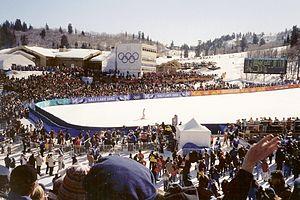
Snowbasin est une station de sports d'hiver situé dans les Montagnes Wasatch dans l'État d'Utah, à environ 53 km au nord-est de Salt Lake City. Il s'agit d'une des plus anciennes stations de sports d'hiver américaines. Lors des Jeux olympiques d'hiver de 2002 qui se sont déroulées à Salt Lake City, Snowbasin accueillit les compétitions de vitesse en ski alpin, c'est-à-dire la descente et le super-G masculins et féminins. Elle a également accueilli l'ensemble des épreuves de ski alpin lors des Jeux paralympiques d'hiver de 2002.
Les Jeux olympiques d'hiver de 2002, officiellement connus comme les XIXᵉˢ Jeux olympiques d'hiver, ont eu lieu à Salt Lake City aux États-Unis du 8 au 24 février 2002. Plusieurs fois candidate par le passé, Salt Lake City obtient les Jeux en s'imposant face à Östersund, Sion et Québec. Elle est la troisième ville américaine à accueillir les Jeux olympiques d'hiver après Lake Placid en 1932 et 1980 et Squaw Valley en 1960. L'organisation des Jeux est confiée au « Salt Lake Olympic Committee », présidé par Mitt Romney. L'ensemble des sites de compétition se situent dans l'Utah, répartis entre les villes de Salt Lake City, Provo, Ogden et les stations de sports d'hiver de la chaîne Wasatch.